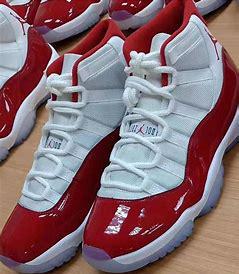
Brand: Jordan
Model: 11 Retro